Clarence Williams III

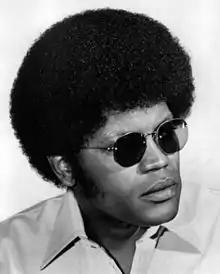
Williams in 1971

Clarence Williams III (August 21, 1939 – June 4, 2021) was an American actor. He played the character of Linc Hayes in the police television series "The Mod Squad" from 1968 to 1973. He also appeared in films such as "Purple Rain", "52 Pick-Up", "Tales from the Hood", "Hoodlum", "Half Baked", "Life", "American Gangster", and "Reindeer Games".